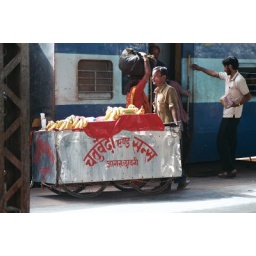
Selling bananas in the train station